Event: Nepal Earthquake
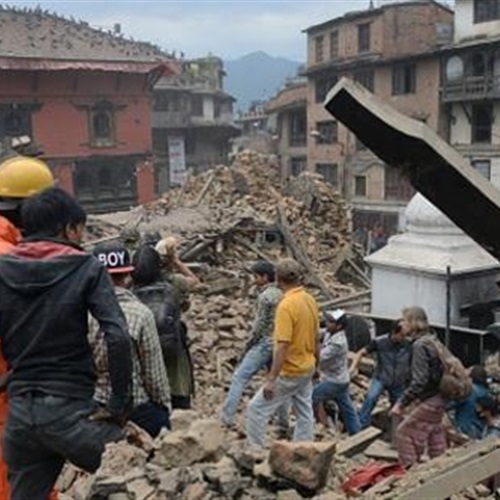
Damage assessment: damage